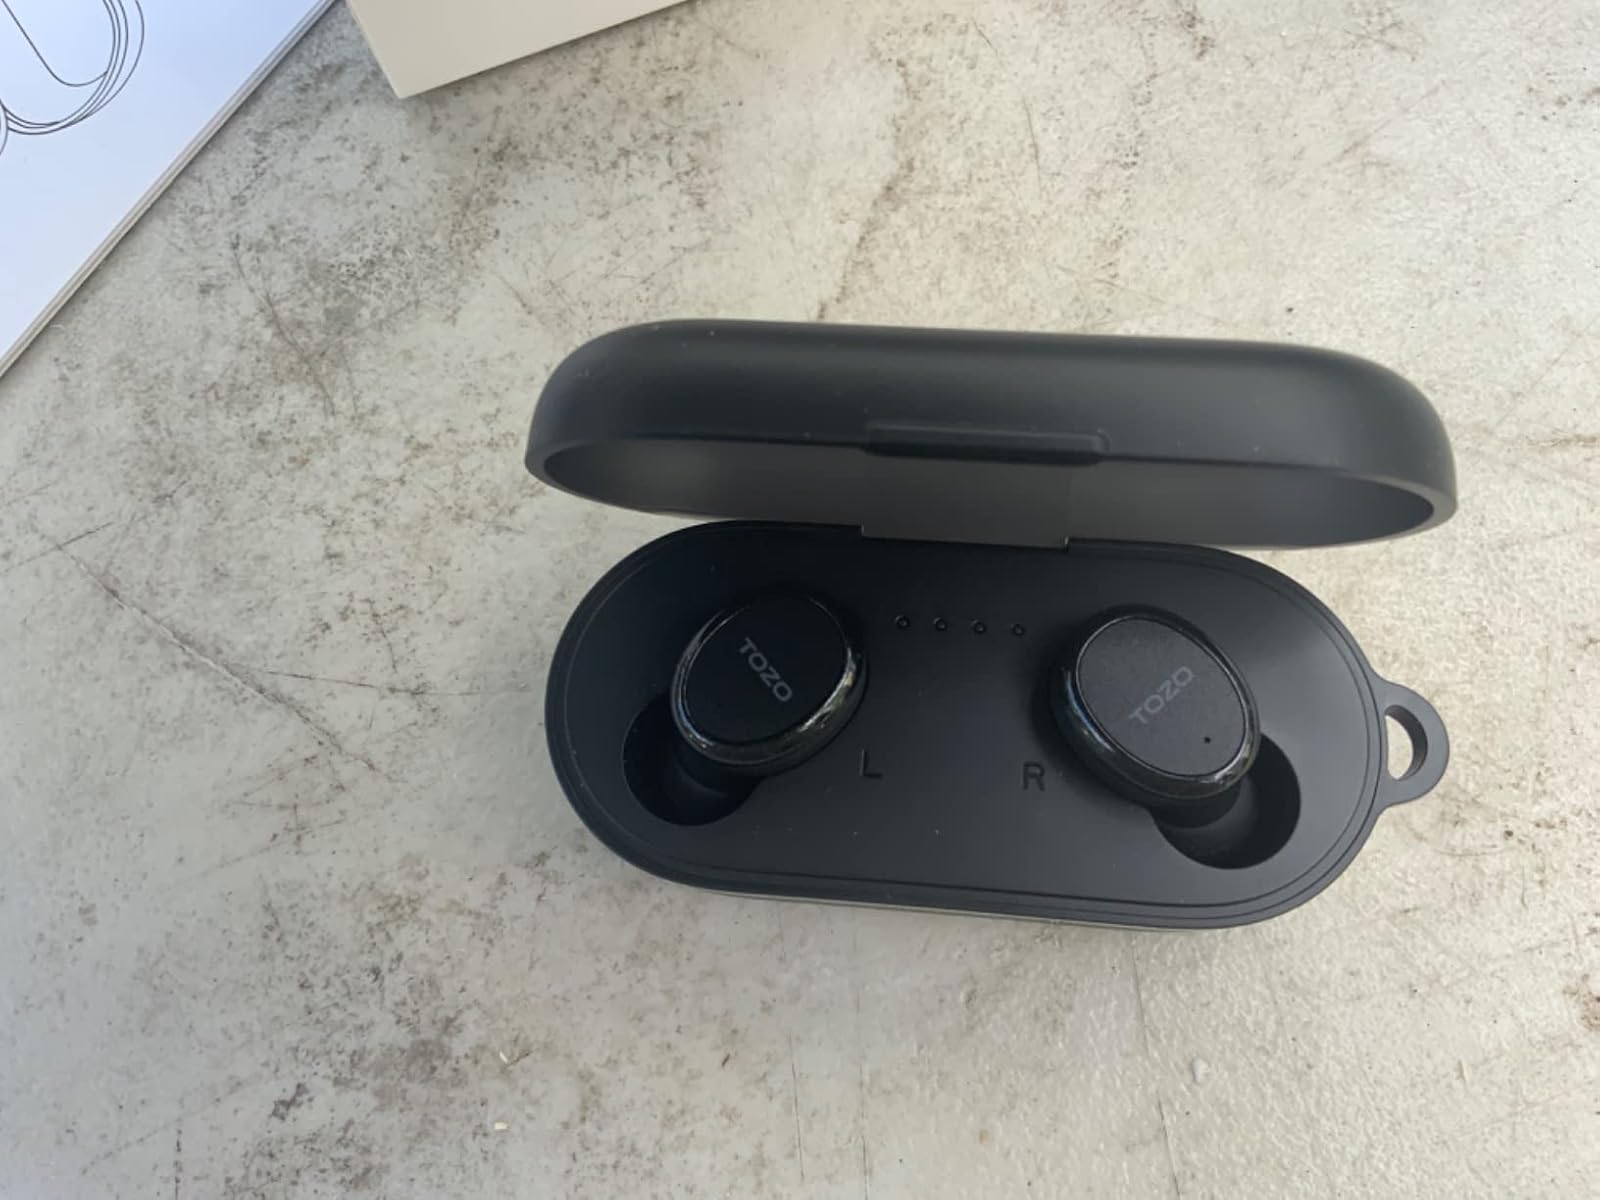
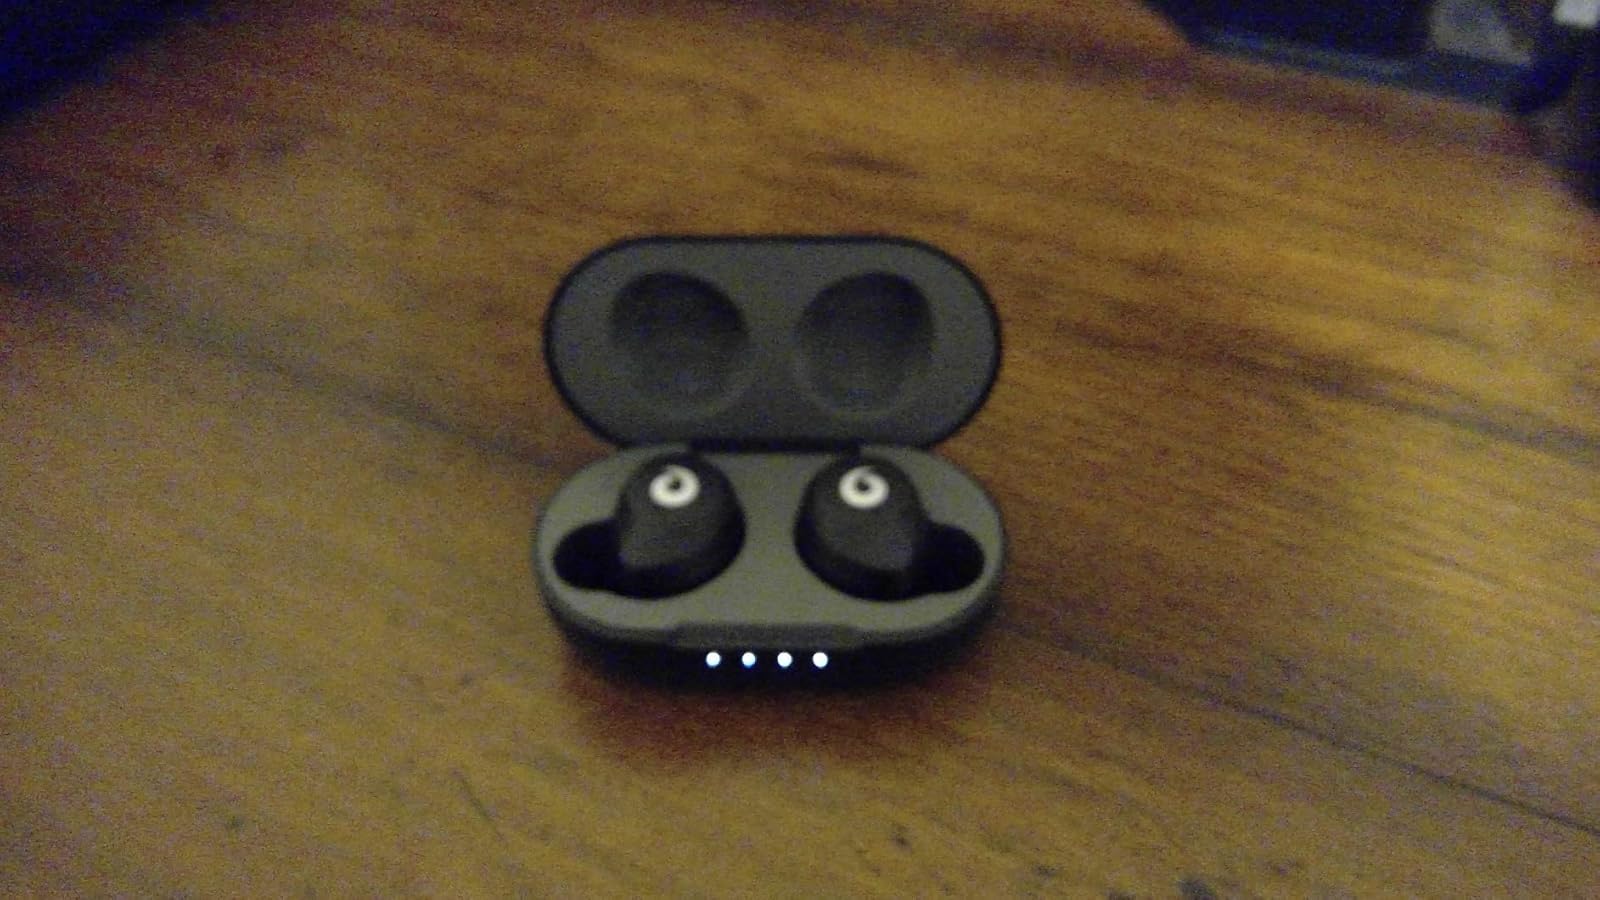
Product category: earbuds
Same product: no